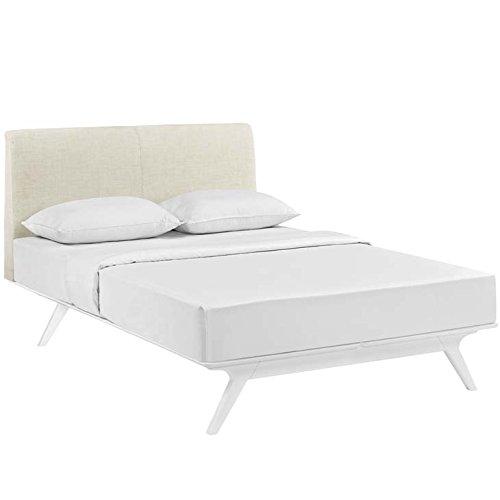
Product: Modway Tracy Mid-Century Modern Wood Platform Queen Size Bed in White Beige
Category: Home & Kitchen | Furniture | Bedroom Furniture | Beds, Frames & Bases | Beds
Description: BED MEASUREMENTS - Elevate your bedroom style with the polyester fabric headboard and open design of this low profile platform bed.
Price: $64.99
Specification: ProductDimensions:84x59x43inches|ItemWeight:181pounds|ShippingWeight:241pounds|Manufacturer:ModwayInc.|ASIN:B0746J79WF|Itemmodelnumber:MOD-5766-WHI-BEI